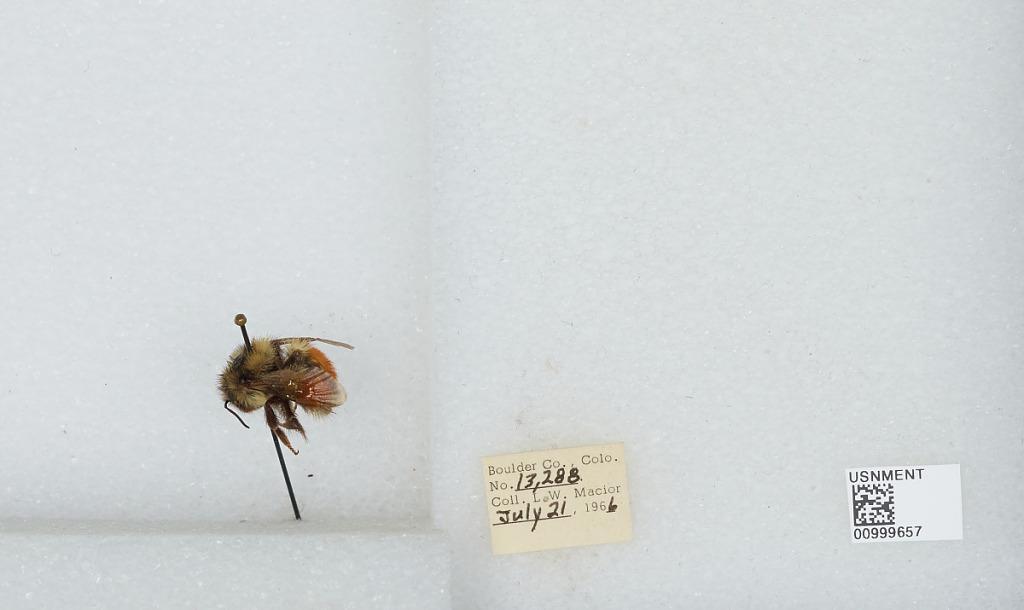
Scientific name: Bombus (Pyrobombus) melanopygus Nylander
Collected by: L. Macior
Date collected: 1966-7-21
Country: United States
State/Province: Colorado
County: Boulder
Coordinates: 40.0275, -105.252